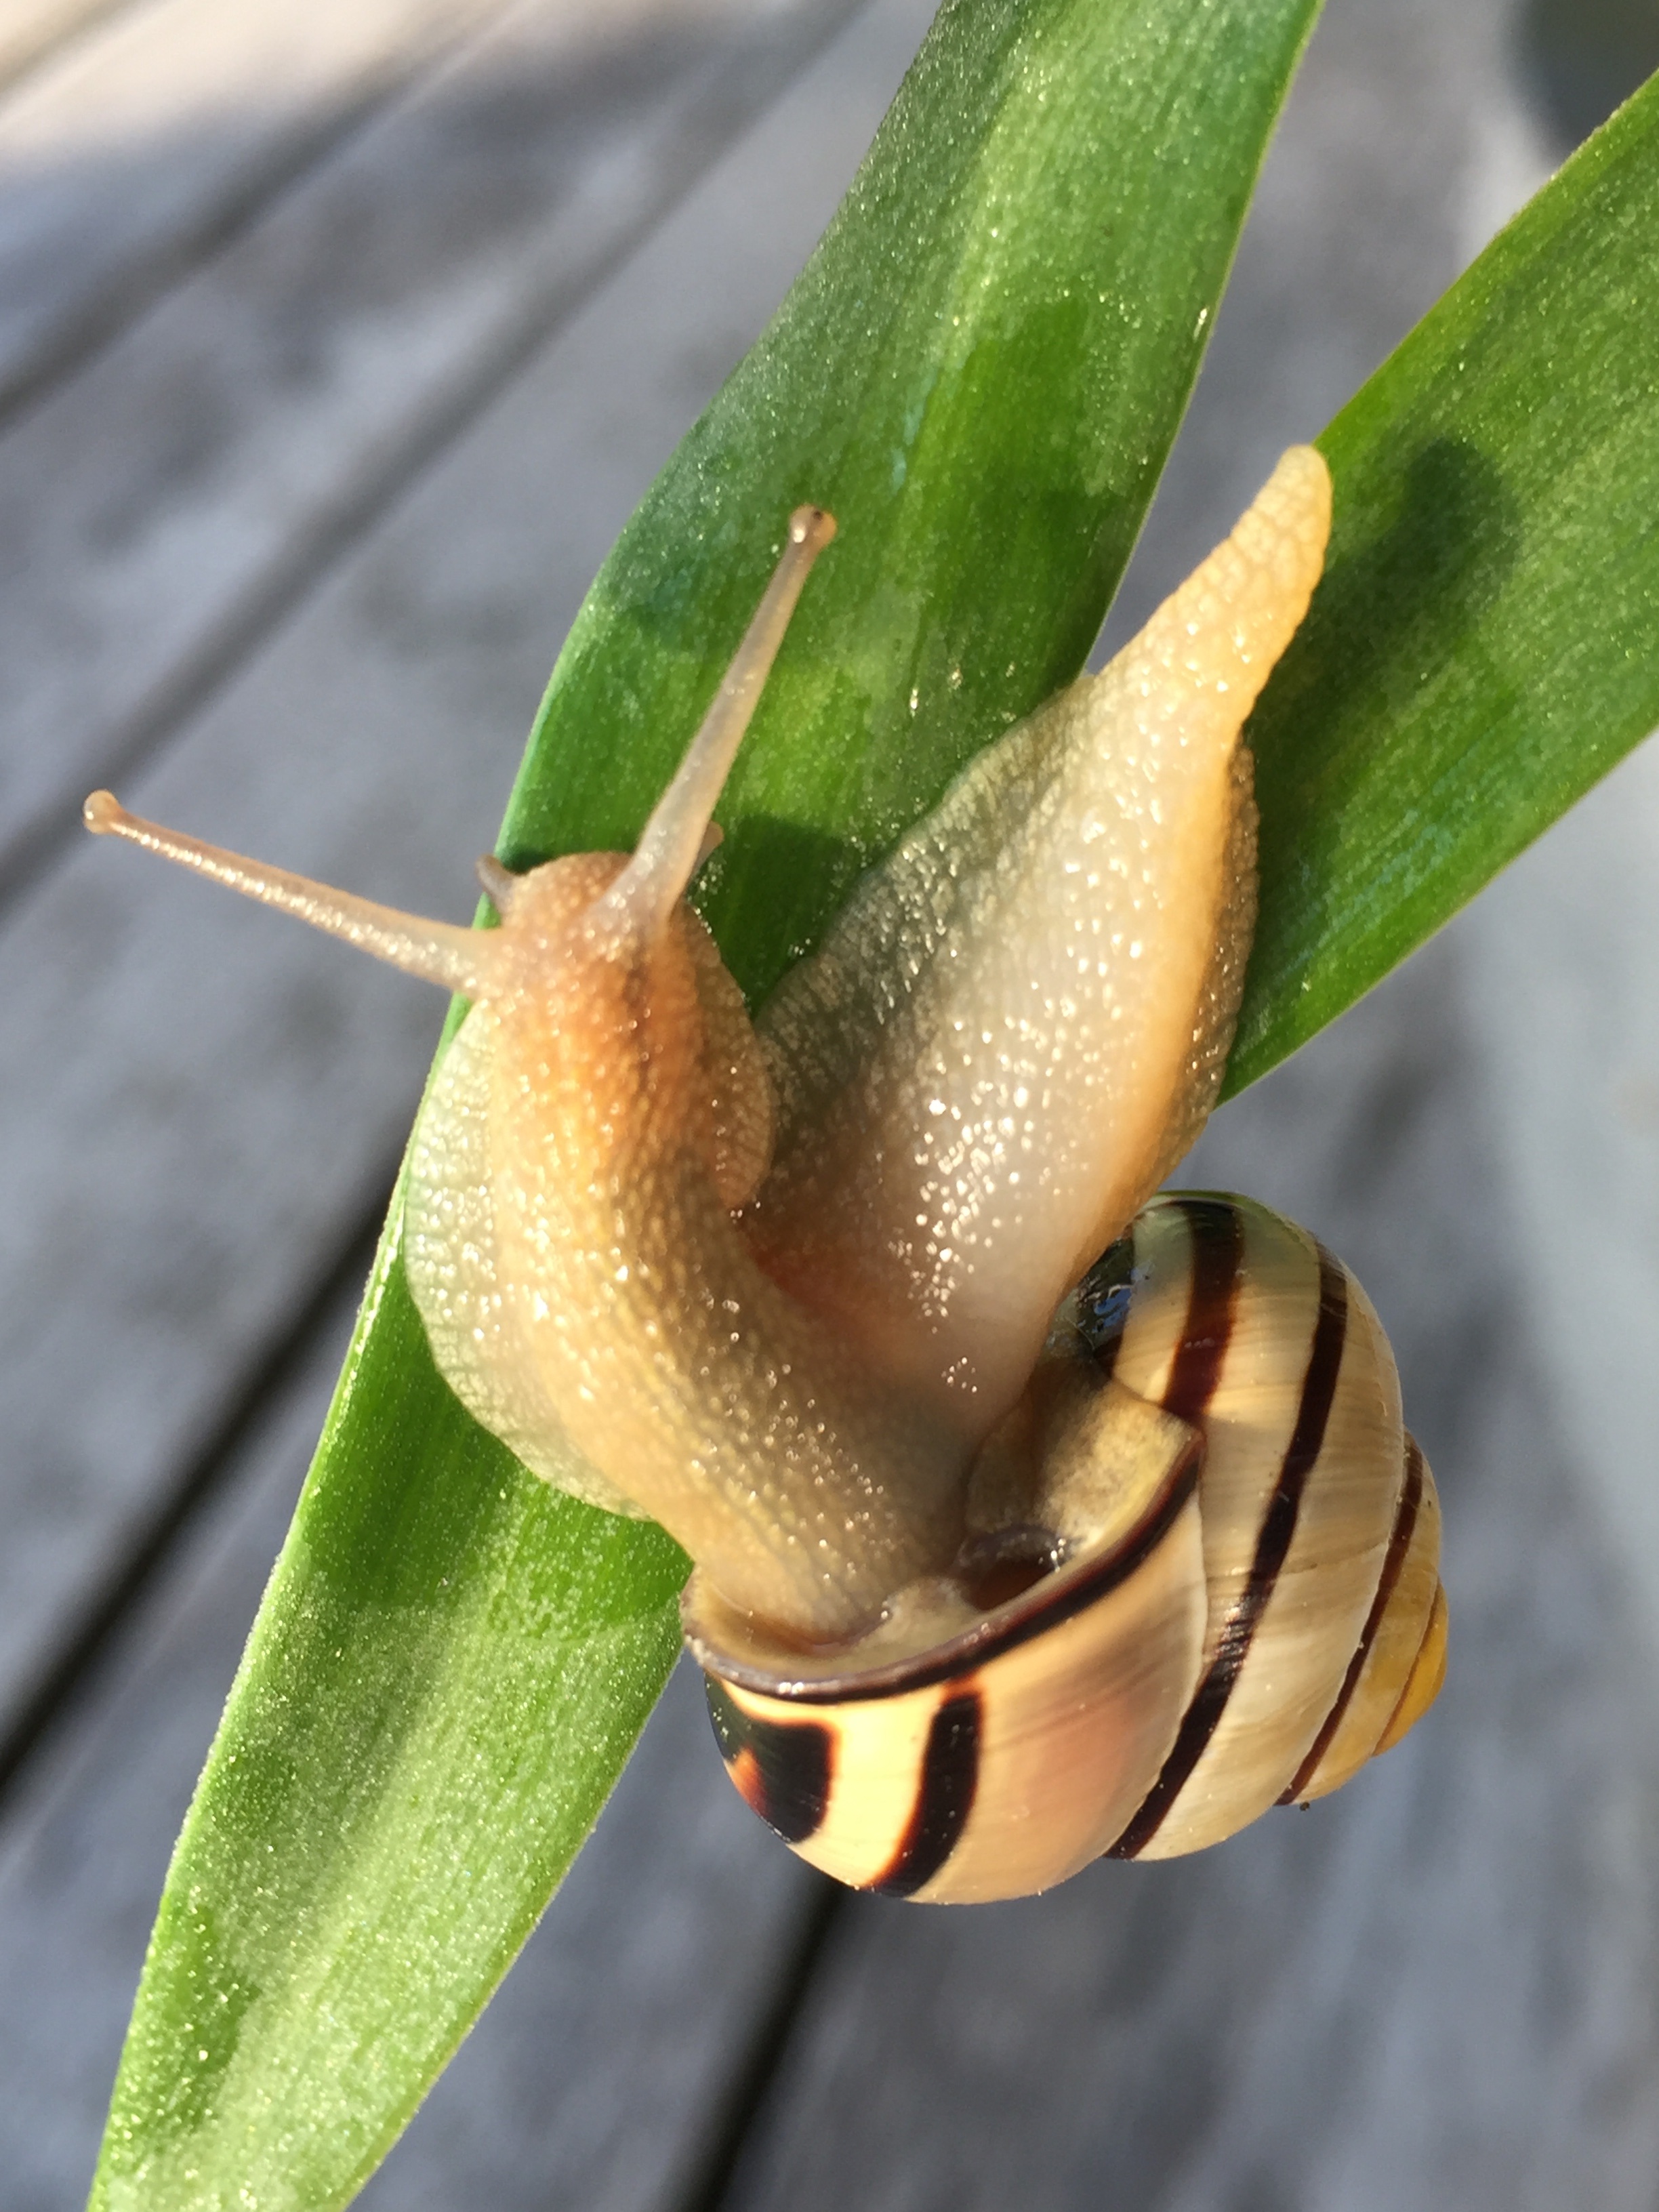
nature, plant, leaf, flower, animal, green, produce, botany, yellow, garden, flora, shell, close up, crawl, snail, bud, macro photography, slowly, probe, flowering plant, plant stem, land plant